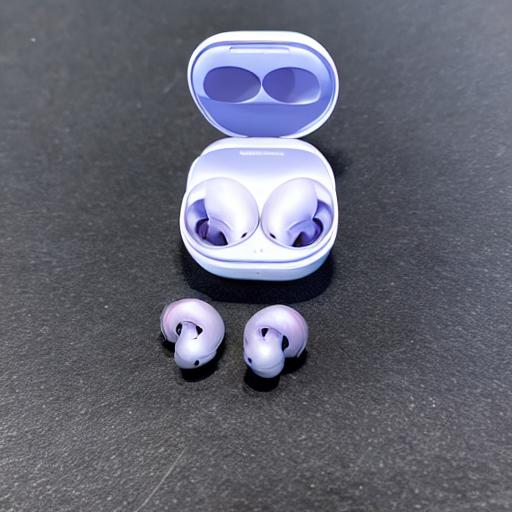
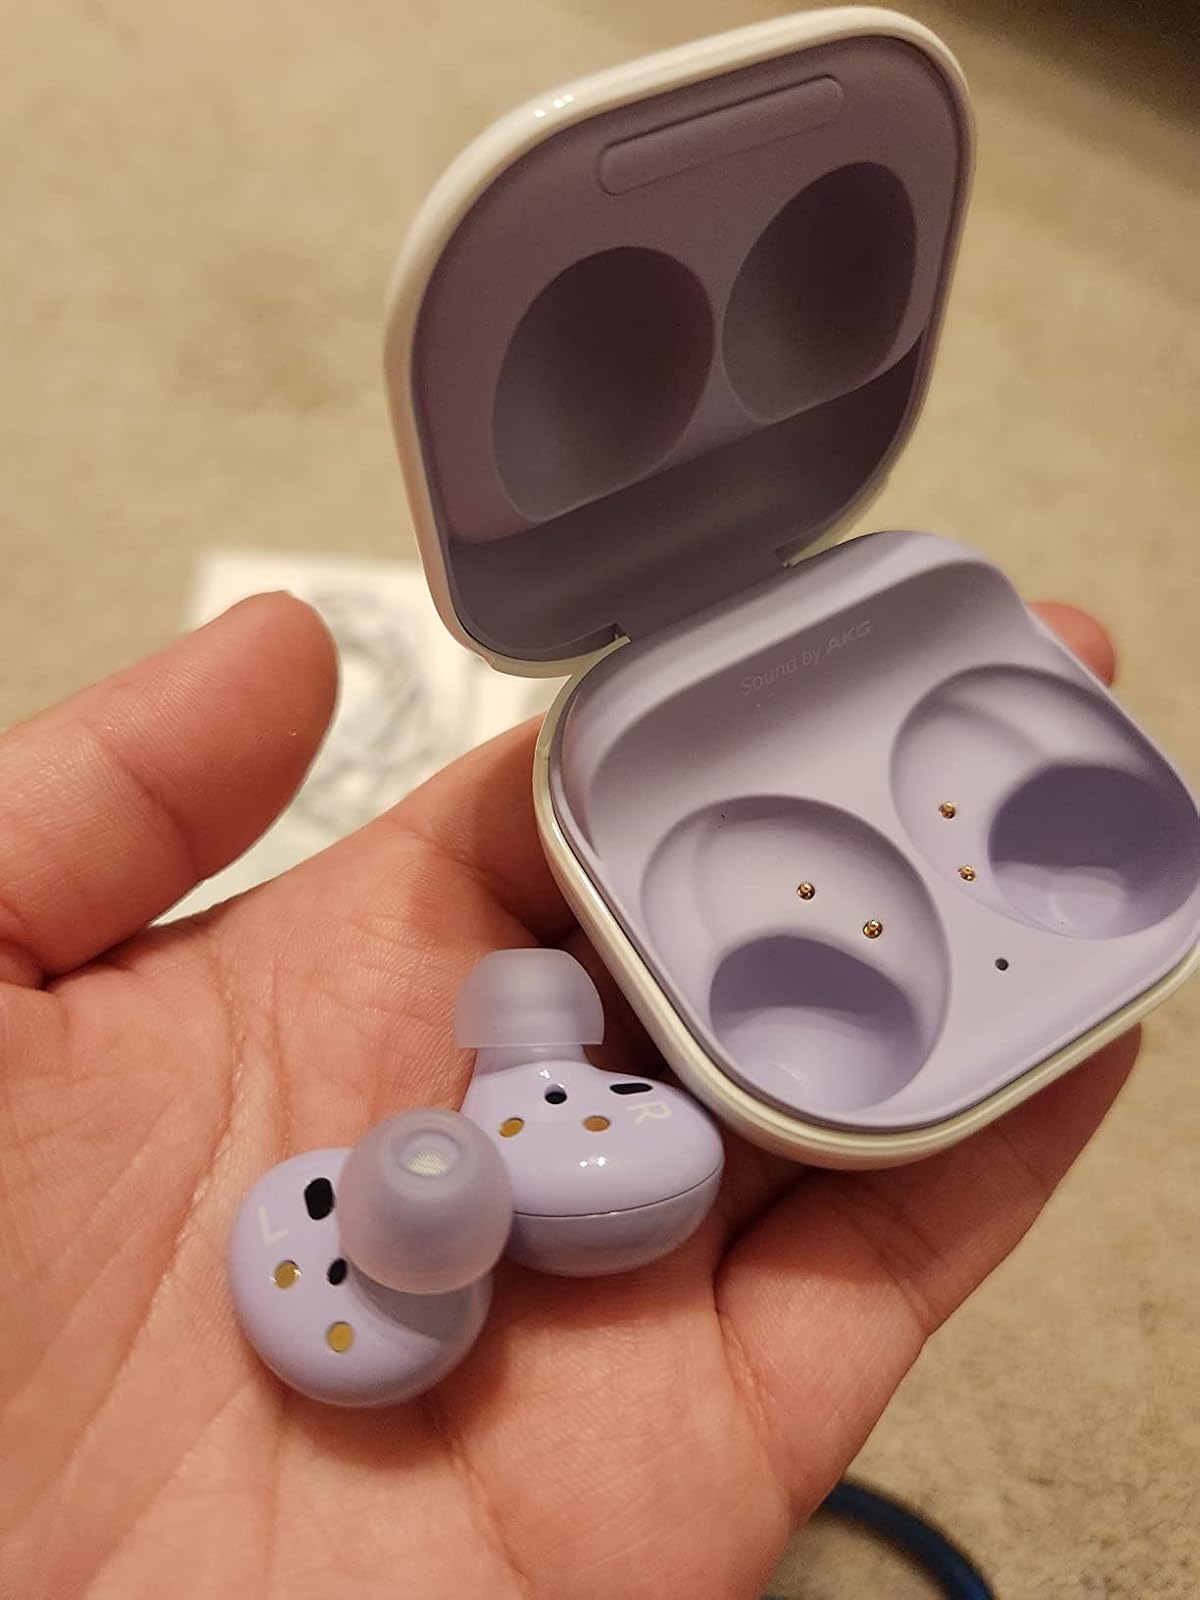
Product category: earbuds
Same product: no